2019 China Championship

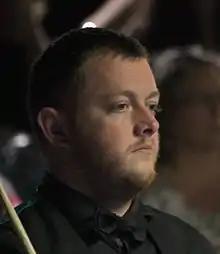
Mark Allen scored the of the event, a 145.

Defending champion Mark Selby won his opening first round match, defeating Chen Feilong. Selby trailed 1–2, before Selby won three of the next four to win the match 5–3. Selby defeated Martin Gould, and then Chris Wakelin both 5–2 to reach the quarter-finals. Three-time world champion Mark Williams defeated Kishan Hirani in an all Welsh opening round match 5–1. Williams defeated Luo Honghao and Luca Brecel to reach the quarter-finals. Former world champion Graeme Dott lost on a to Norwegian Kurt Maflin during the first round 5–4. Maflin then defeated Jordan Brown to play four-time world champion John Higgins. Four-time world champion Higgins led their match 3–0, before Maflin won five frames in-a-row to win the match, and reach the quarter-finals.